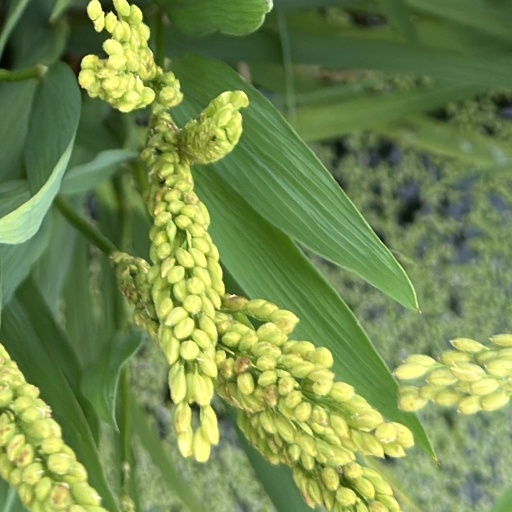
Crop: rice